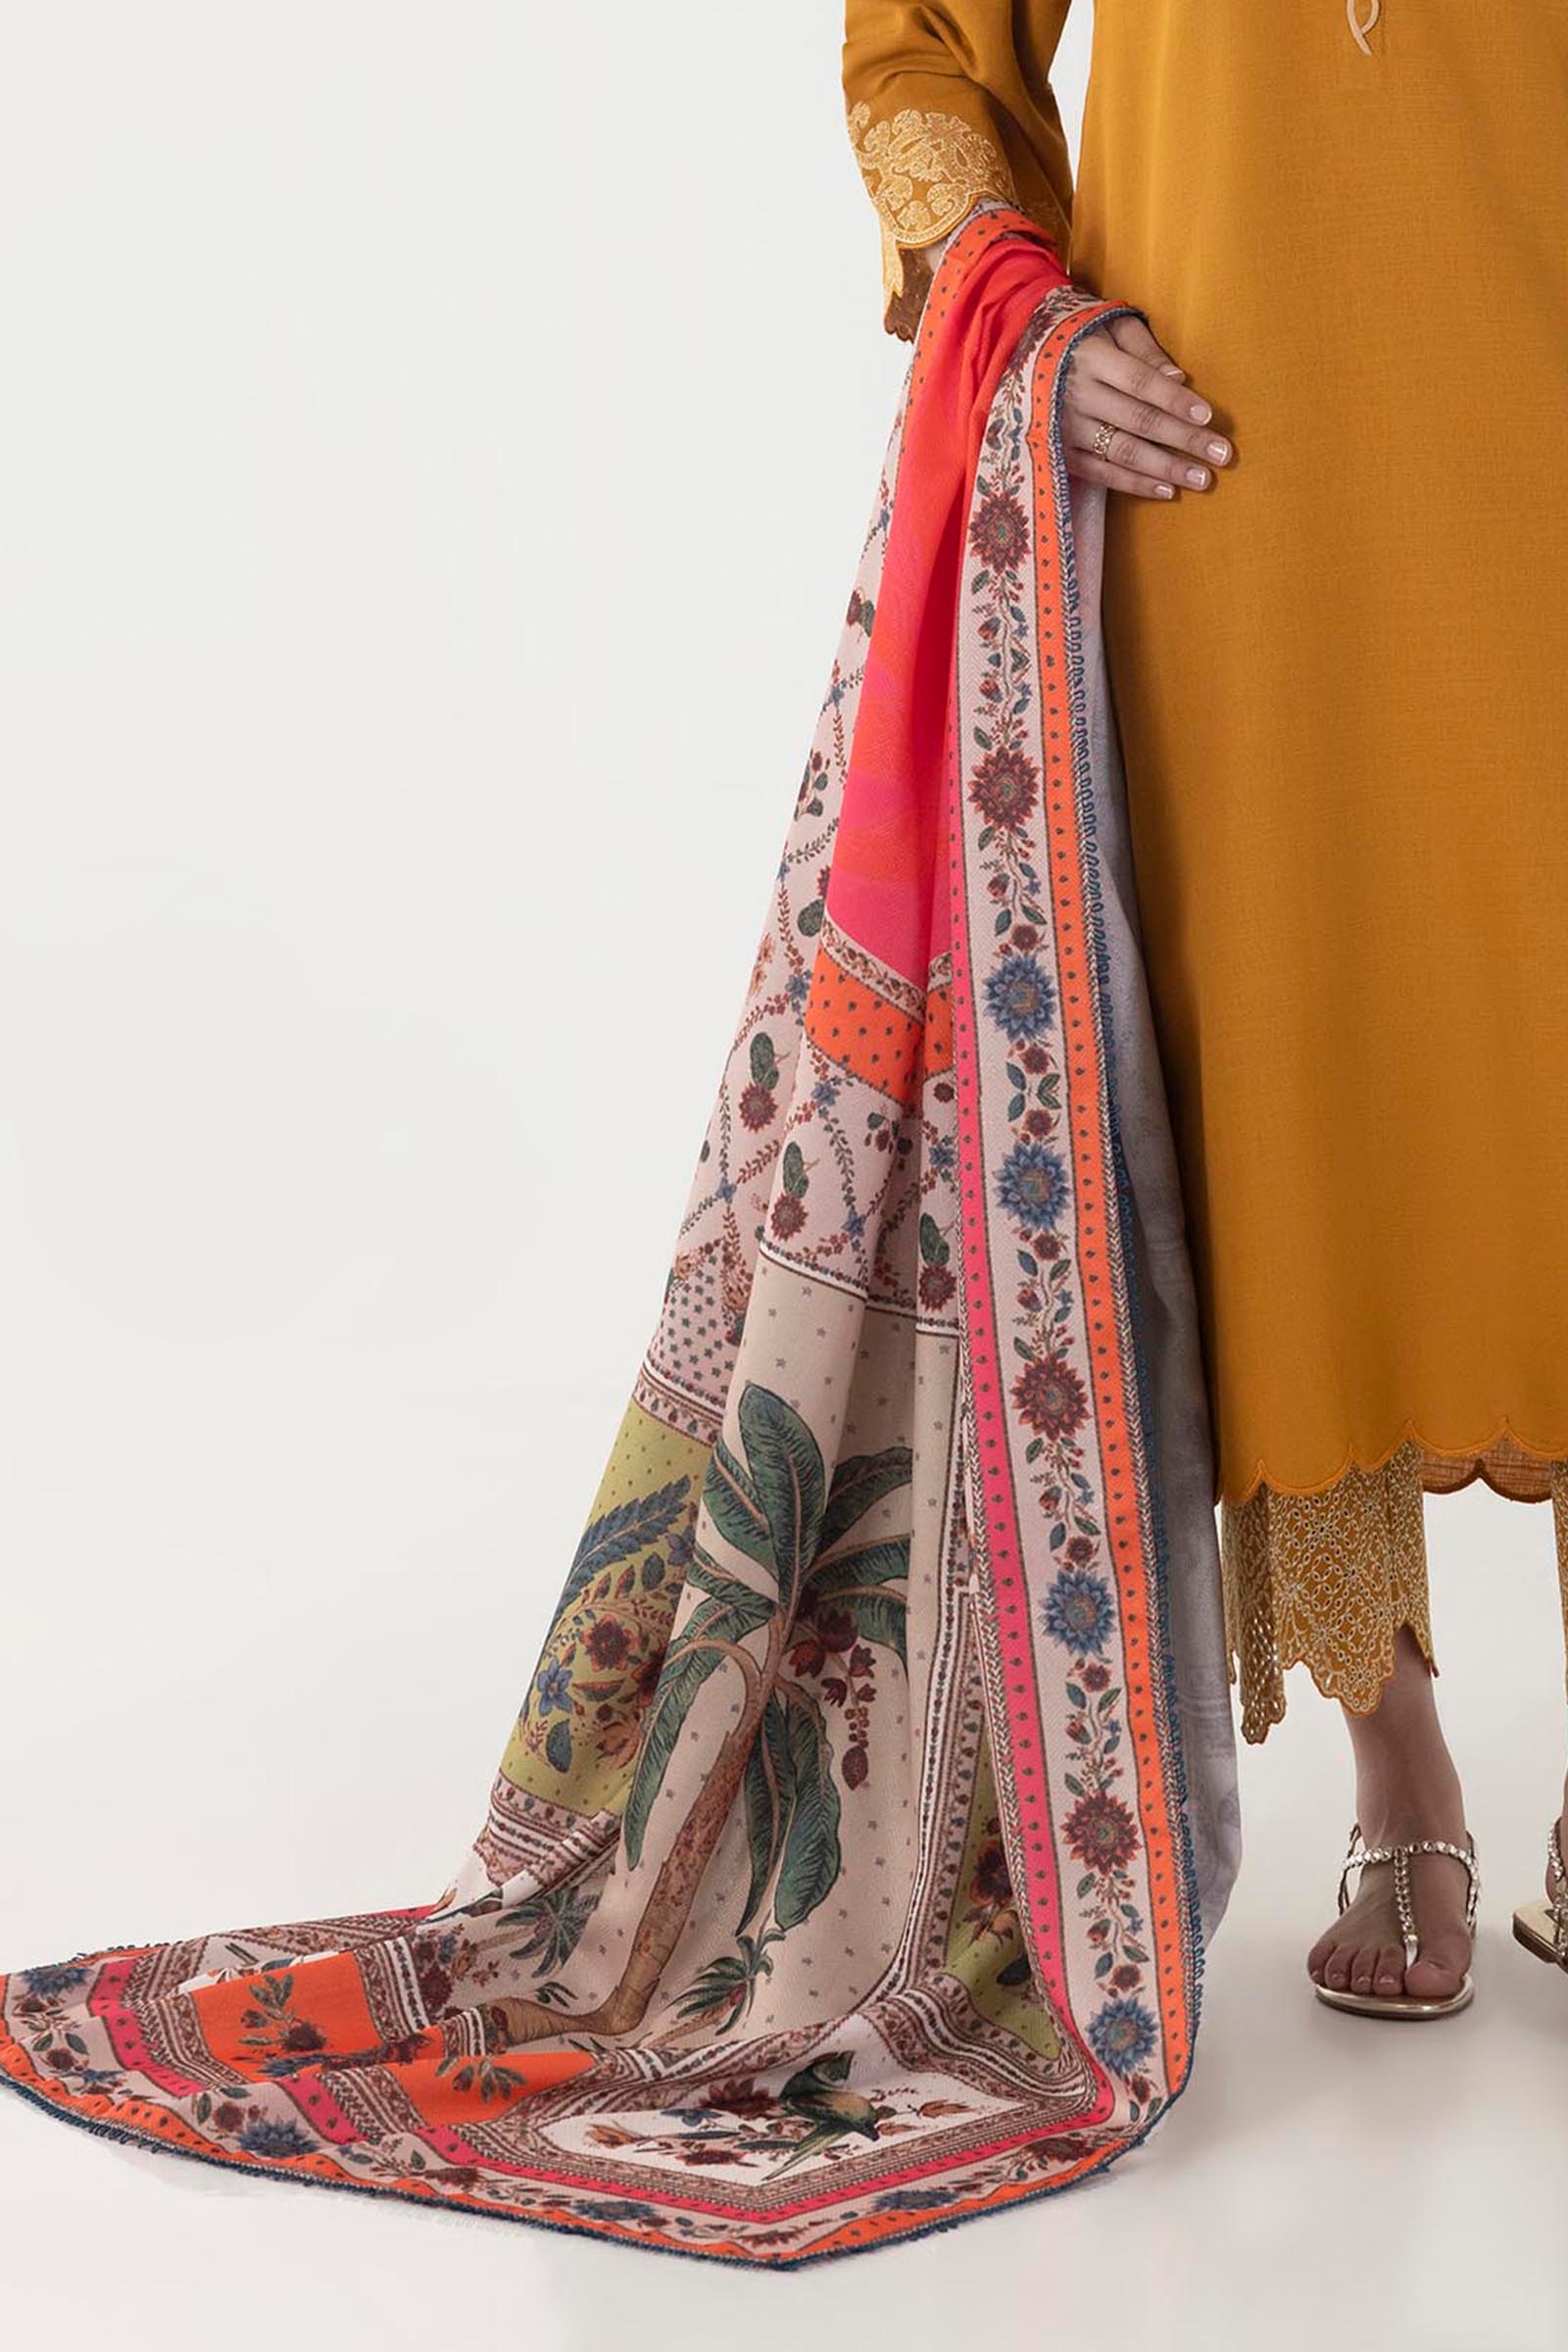
orange multi kashmir silk scarf